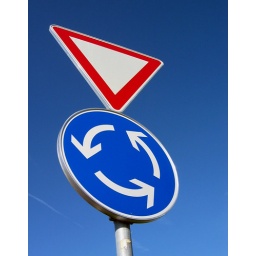
Even Germany offers blue sky. Here, the sign for a roundabout near Winningen.